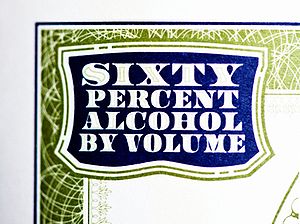
Alkoholprocent
Alkoholprocenten (vol.) vist på en flaske absint.
Alkoholprocenten er betegnelsen for mængden af ethanol i en alkoholisk drik.